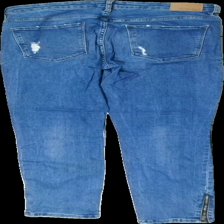
View: back
Type: Jeans
Category: Ladies
Brand: Gina Tricot
Brand text on label: &Denim
Colors: Blue
Material: 100% cotton
Cut: Regular
Season: All
Trend: Denim
Price range: 50-100
Recommended usage: Reuse